Ida Vassalini

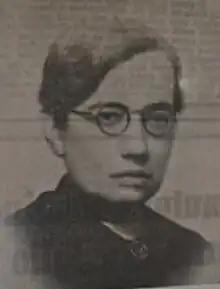

Ida Vassalini (1 November 1891 – 21 December 1953) was an Italian teacher, philosopher, pacifist, and poet. She was born and raised in Verona, before moving to Milan to further her education. Earning a degree in philology from the University of Padua and another in philosophy from the University of Milan, Vassalini became a teacher at several high schools in and around Milan and contributed to various literary and social journals. A committed pacifist, although not a feminist, she became the head of the Milanese branch of the Women's International League for Peace and Freedom (WILPF) from 1922 to 1927, but left when the organization did not oppose the execution of Sacco and Vanzetti.